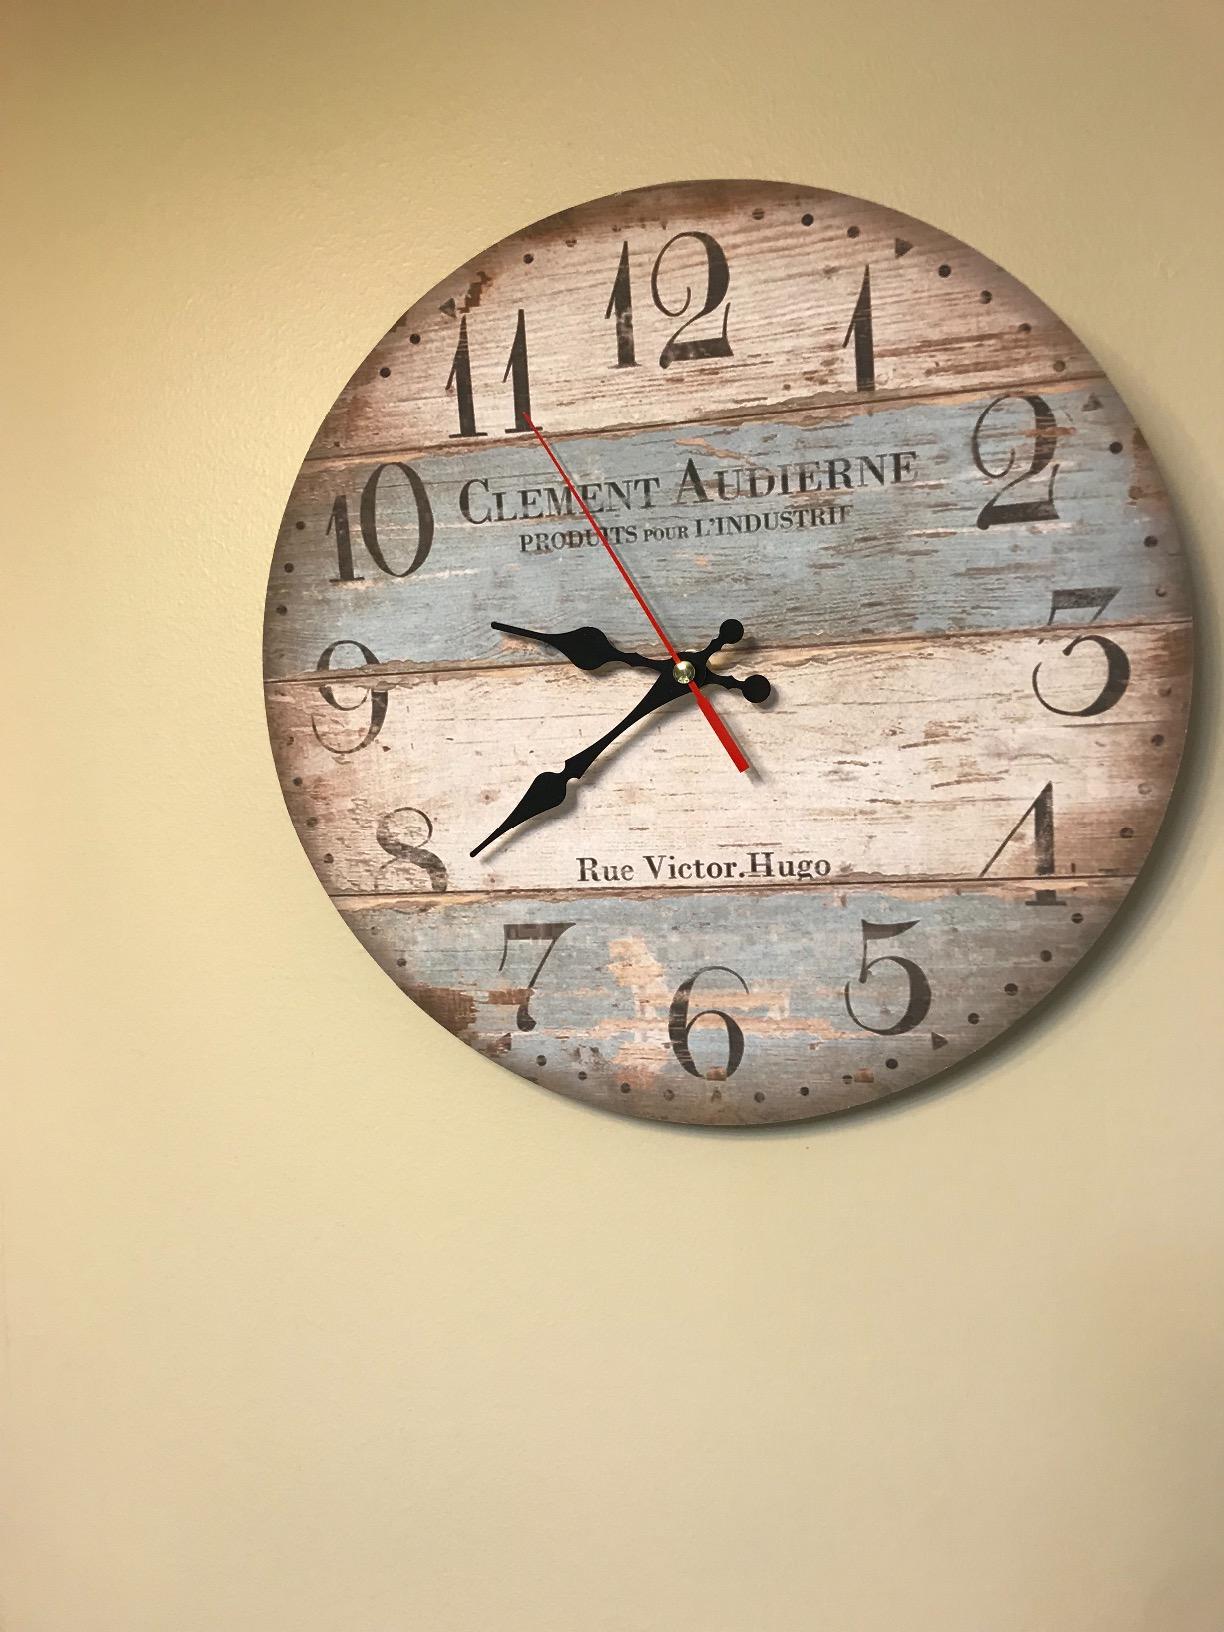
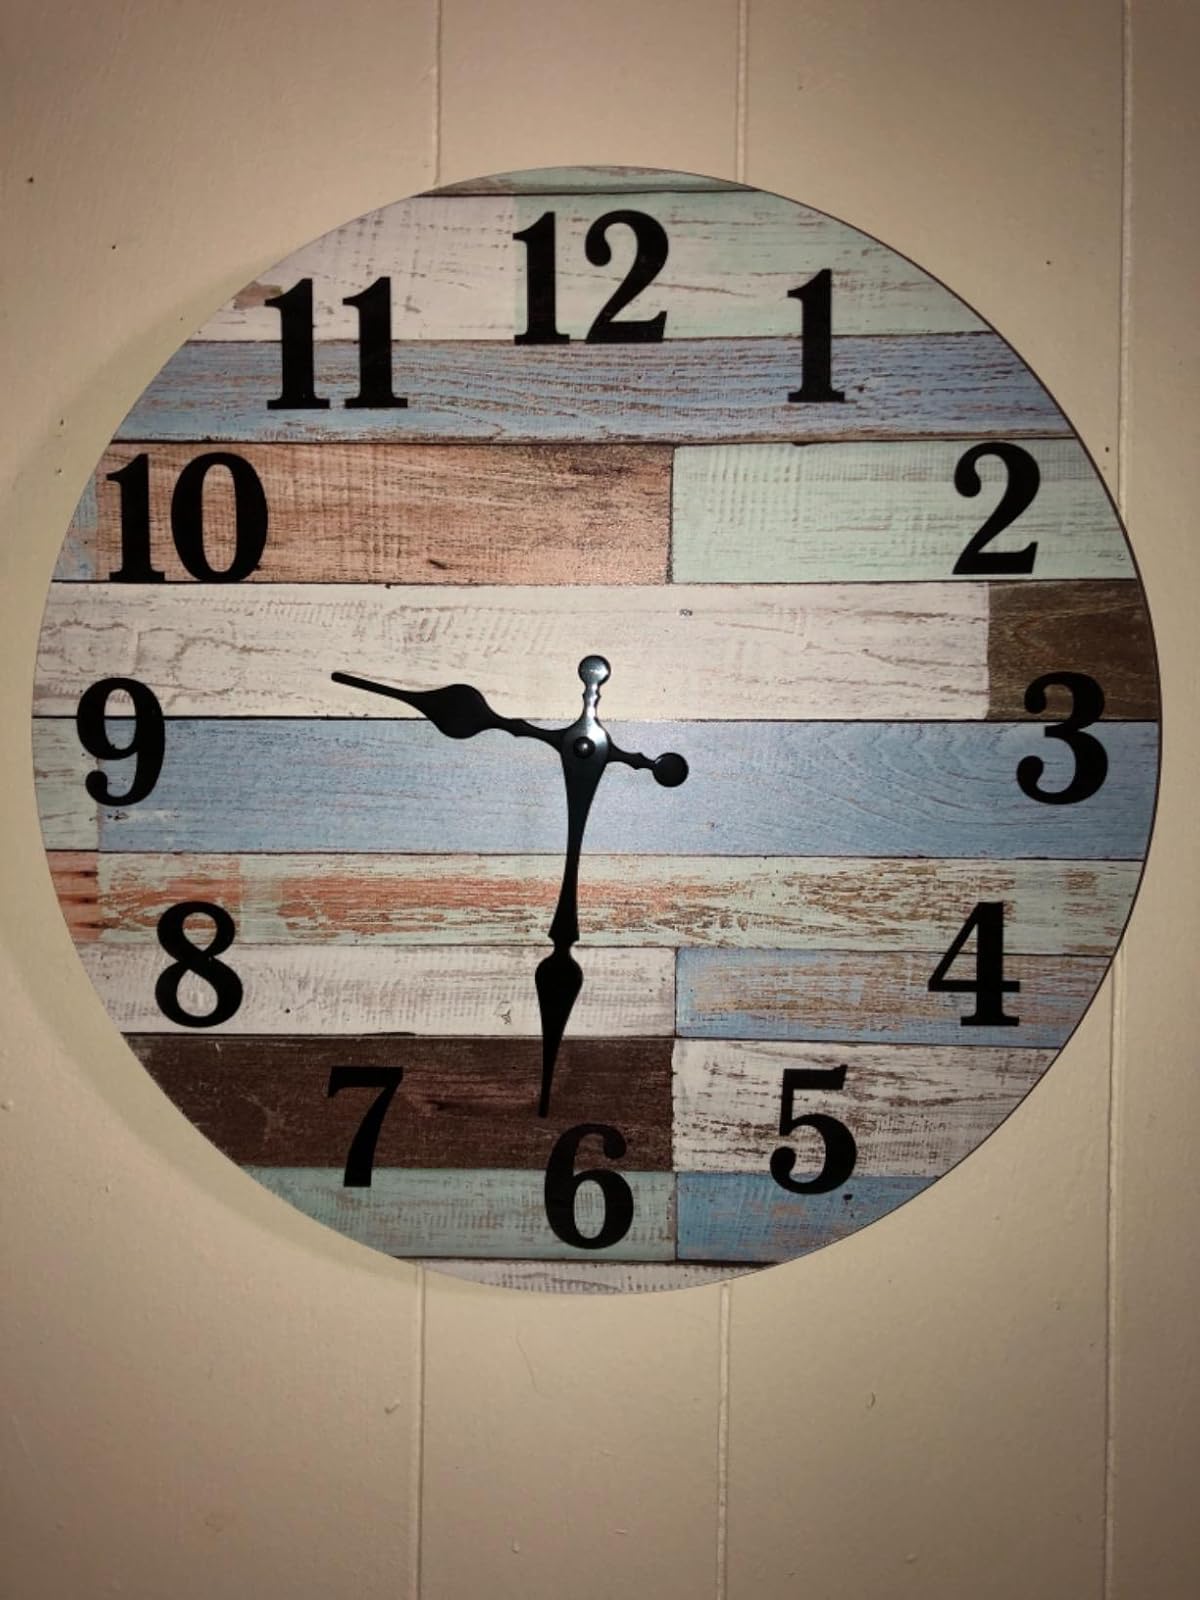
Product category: clock
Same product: no